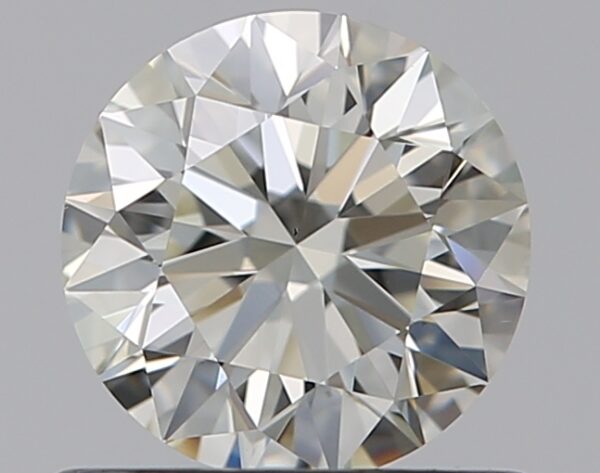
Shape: round
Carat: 0.6
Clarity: VS2
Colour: K
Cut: EX
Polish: EX
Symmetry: EX
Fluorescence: N
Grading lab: GIA
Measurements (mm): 5.34 x 5.38 x 3.36